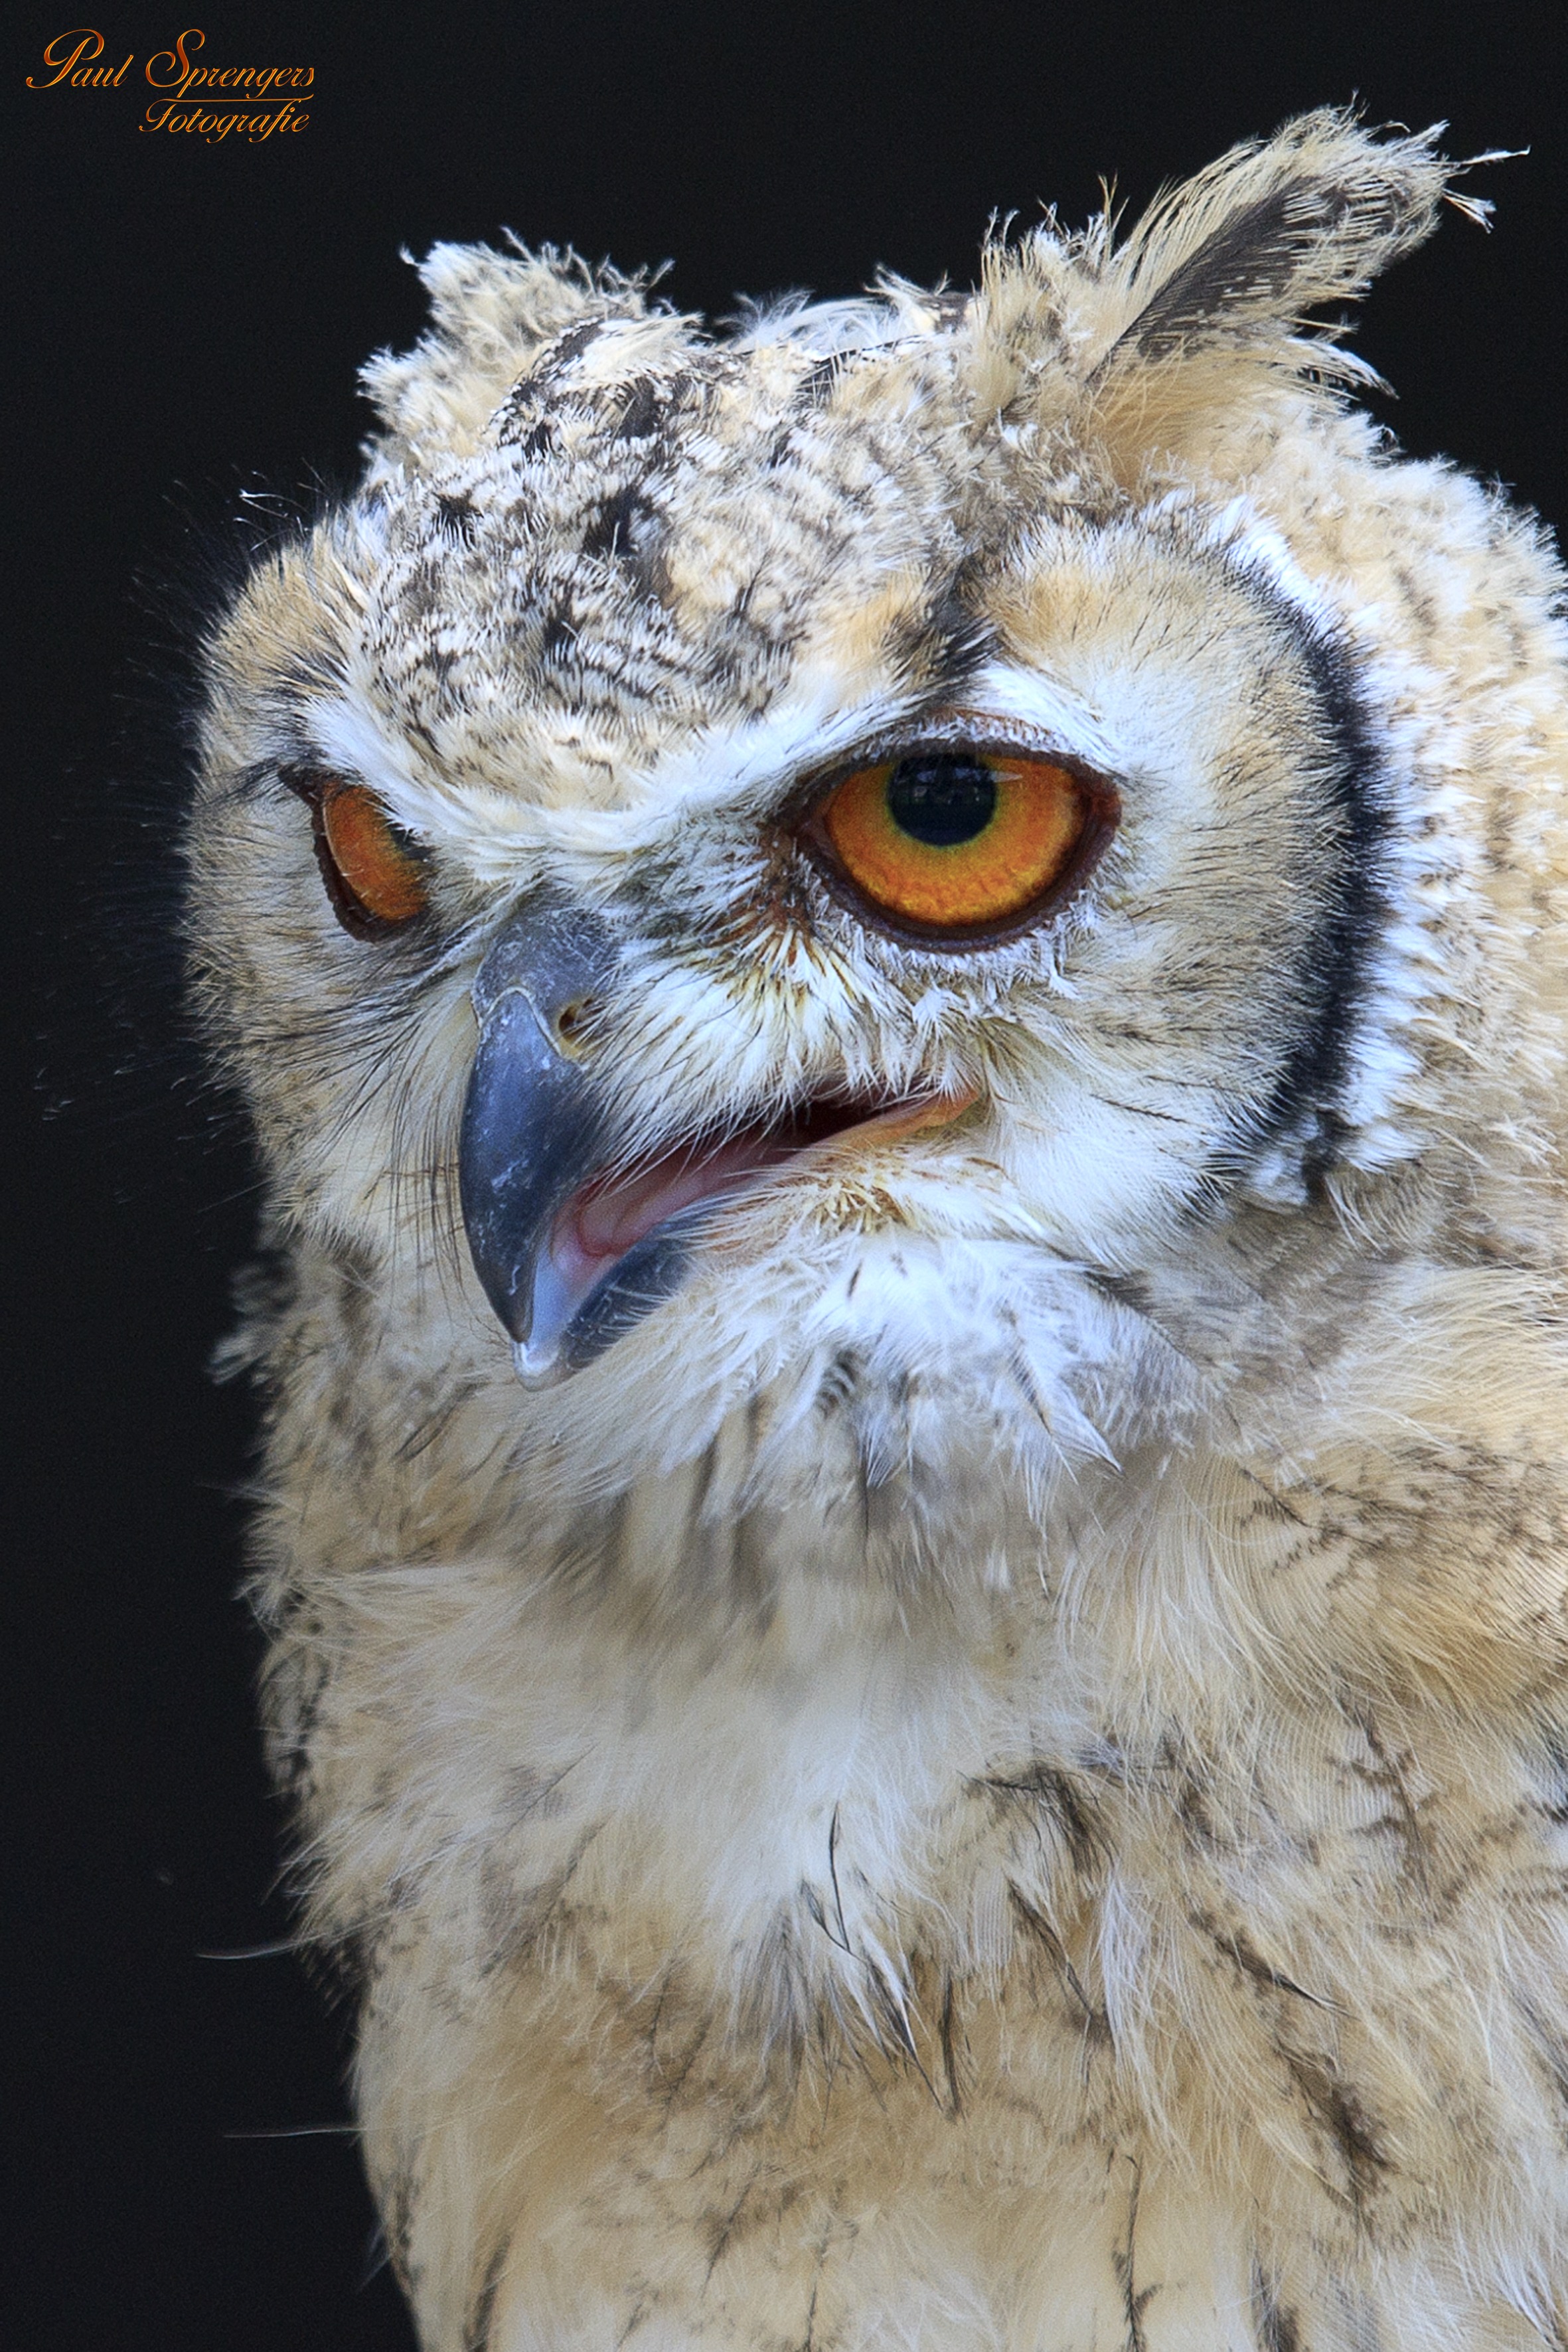
nature, bird, wing, wildlife, beak, owl, fauna, bird of prey, close up, birds, eyes, vertebrate, bubo bubo, night active